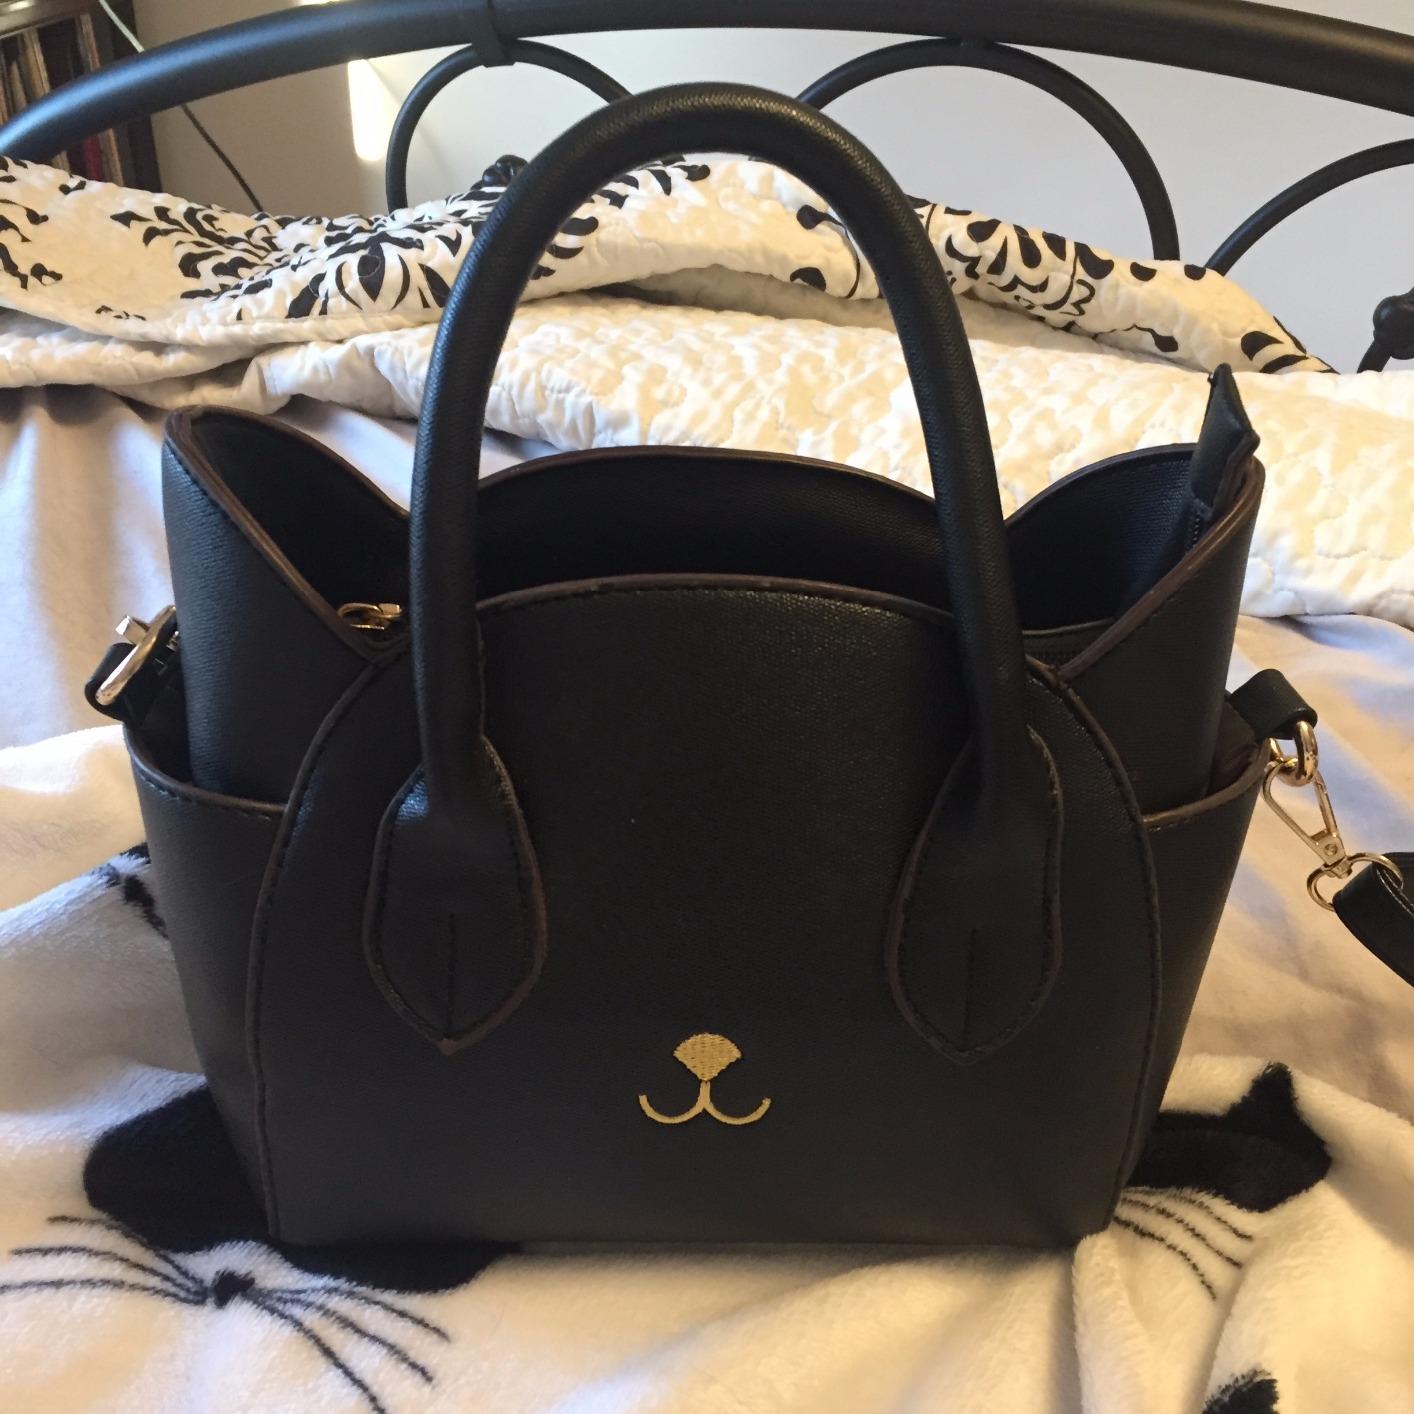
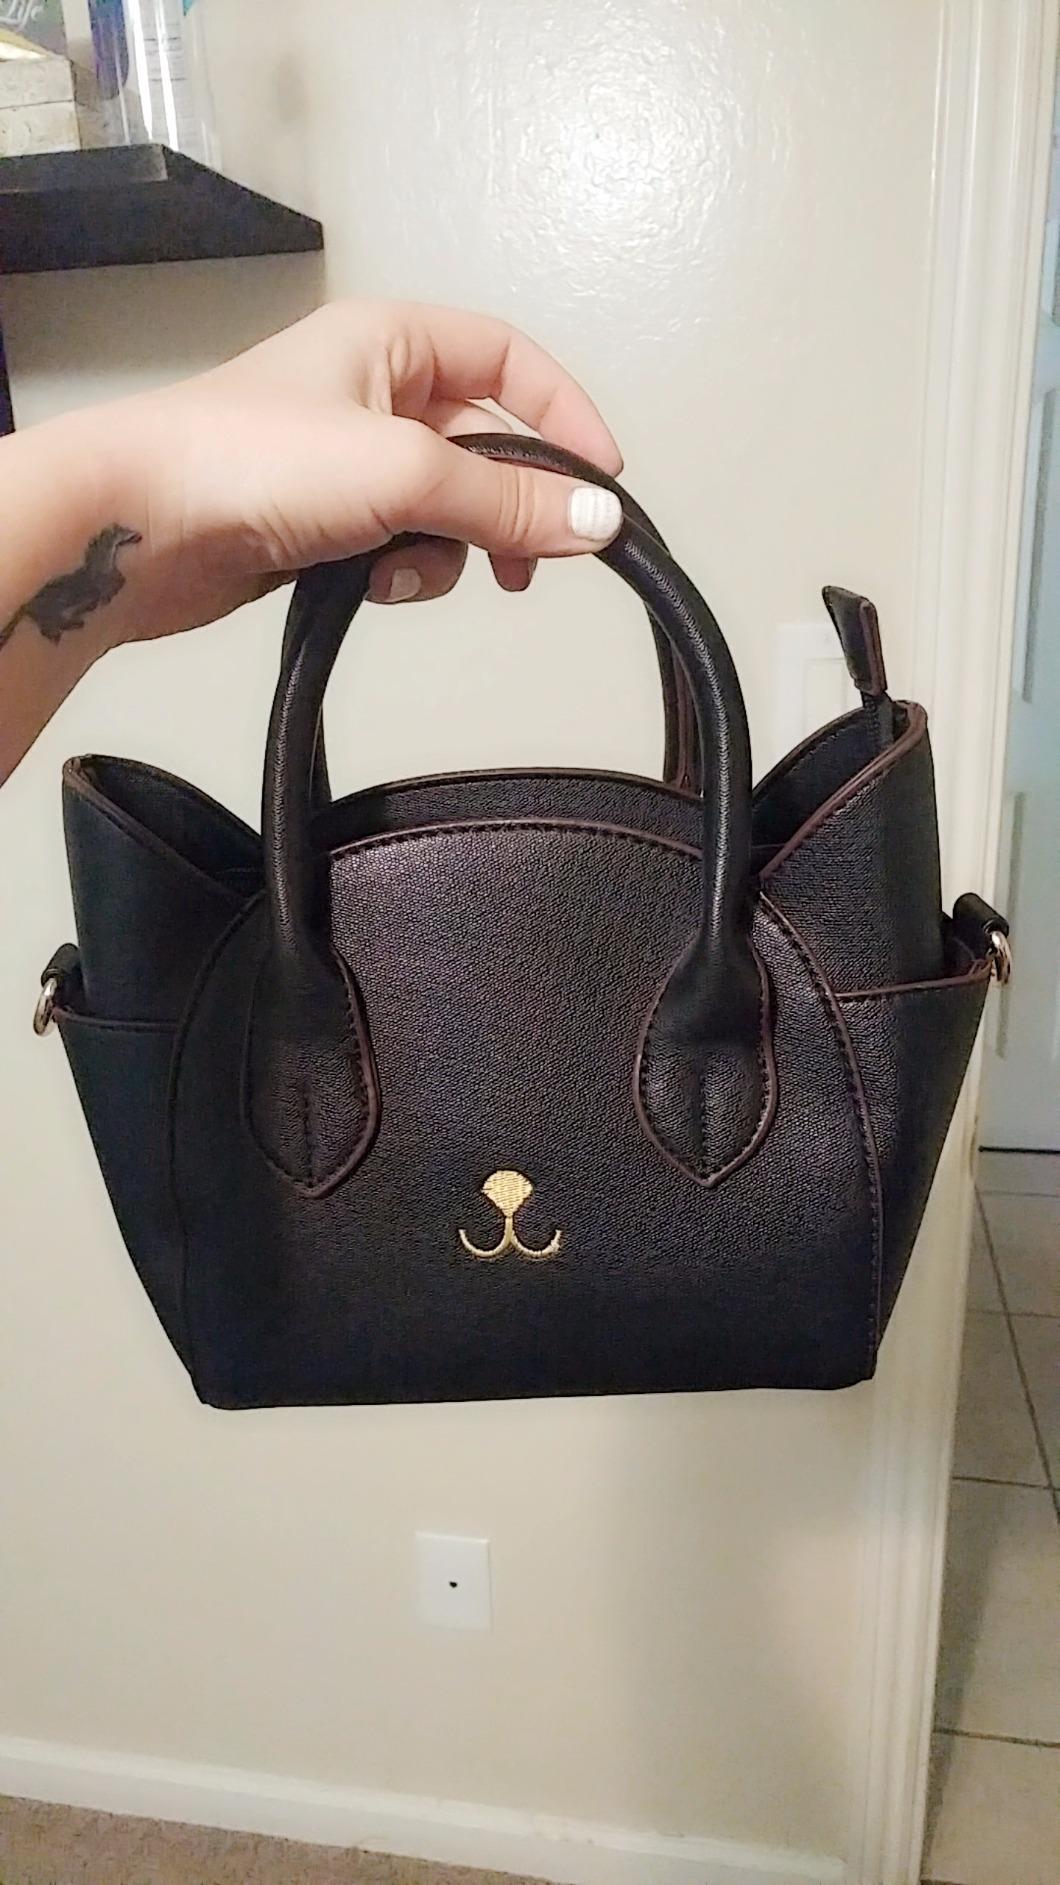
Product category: accessories_handbag
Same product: yes